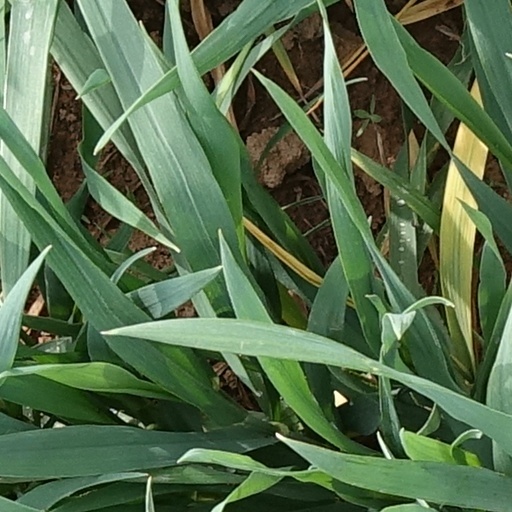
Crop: wheat